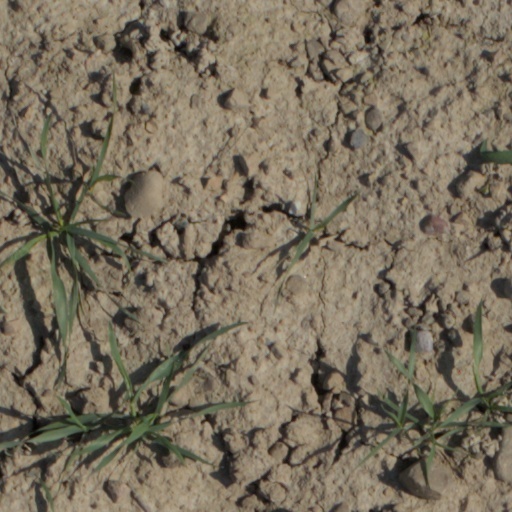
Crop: wheat